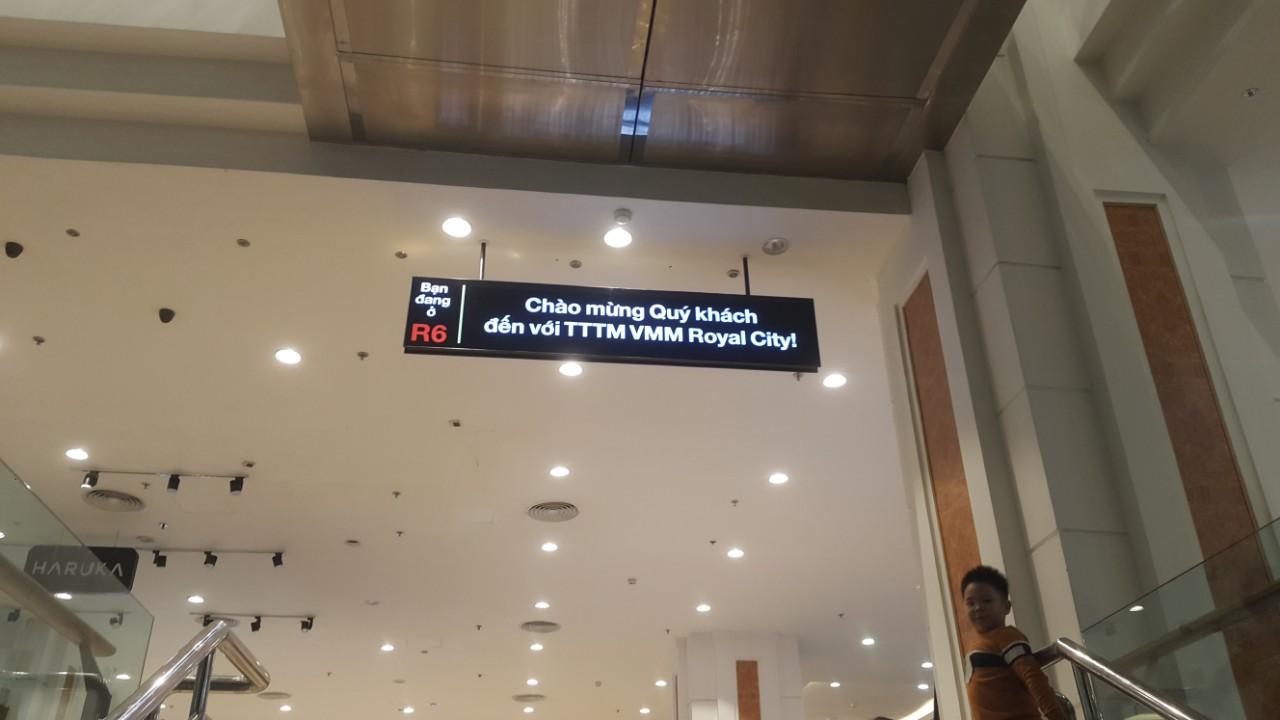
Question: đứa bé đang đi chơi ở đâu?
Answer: đứa bé đang đi chơi ở royal city